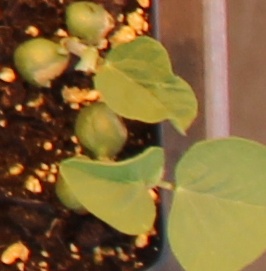
Label: Soybean